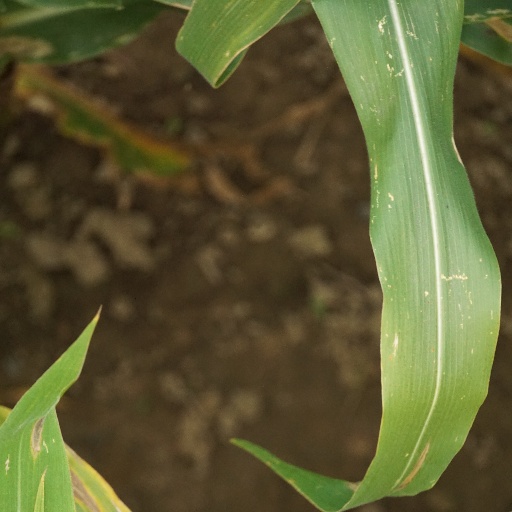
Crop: maize; corn